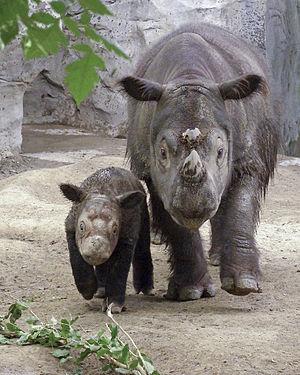
Les rhinocéros sont les mammifères périssodactyles appartenant à la famille des rhinocérotidés. Toutes les espèces de rhinocéros sont actuellement en voie de disparition.
La licorne, parfois nommée unicorne, est une créature légendaire à corne unique. Son origine, controversée, résulte de multiples influences, en particulier de descriptions d'animaux tels que le rhinocéros et l'antilope, issues de récits d'explorateurs. Les premières représentations attestées d'animaux unicornes remontent à la civilisation de l'Indus. Le récit sanskrit d'Ekashringa et les routes commerciales pourraient avoir joué un rôle dans leur diffusion vers le Proche-Orient.
Le Rhinocéros de Sumatra est une espèce de périssodactyles de la famille des Rhinocerotidae. Parmi les cinq espèces actuelles de rhinocéros, c'est la dernière non éteinte du genre Dicerorhinus. Il est le plus petit des rhinocéros, même s'il demeure un mammifère de grande taille. Ce rhinocéros mesure en effet 120 à 145 cm de hauteur au garrot, avec un corps d'une longueur d'environ 2,50 m qui se termine par une queue de 35 à 70 cm. Son poids varie entre 500 et 1 000 kg, et est en moyenne de 700 à 800 kg, le record étant détenu par un spécimen de 2 tonnes. Comme les espèces africaines, il a deux cornes, la plus grande étant la corne nasale, qui mesure généralement 15 à 25 centimètres, tandis que l'autre corne n'est qu'une courte ébauche. Une couche de poils brun rougeâtre couvre la majeure partie du corps du Rhinocéros de Sumatra.